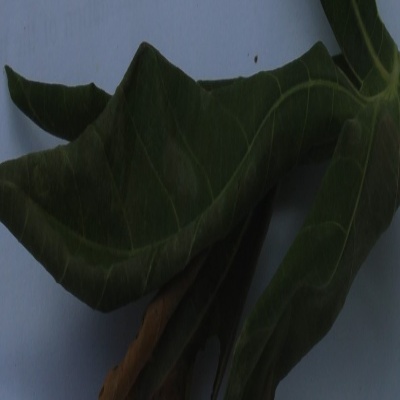
Crop: Cassava
Condition: bacterial blight